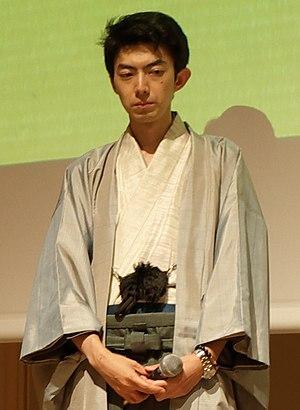
Taichi Nakamura est un joueur professionnel de shōgi japonais.